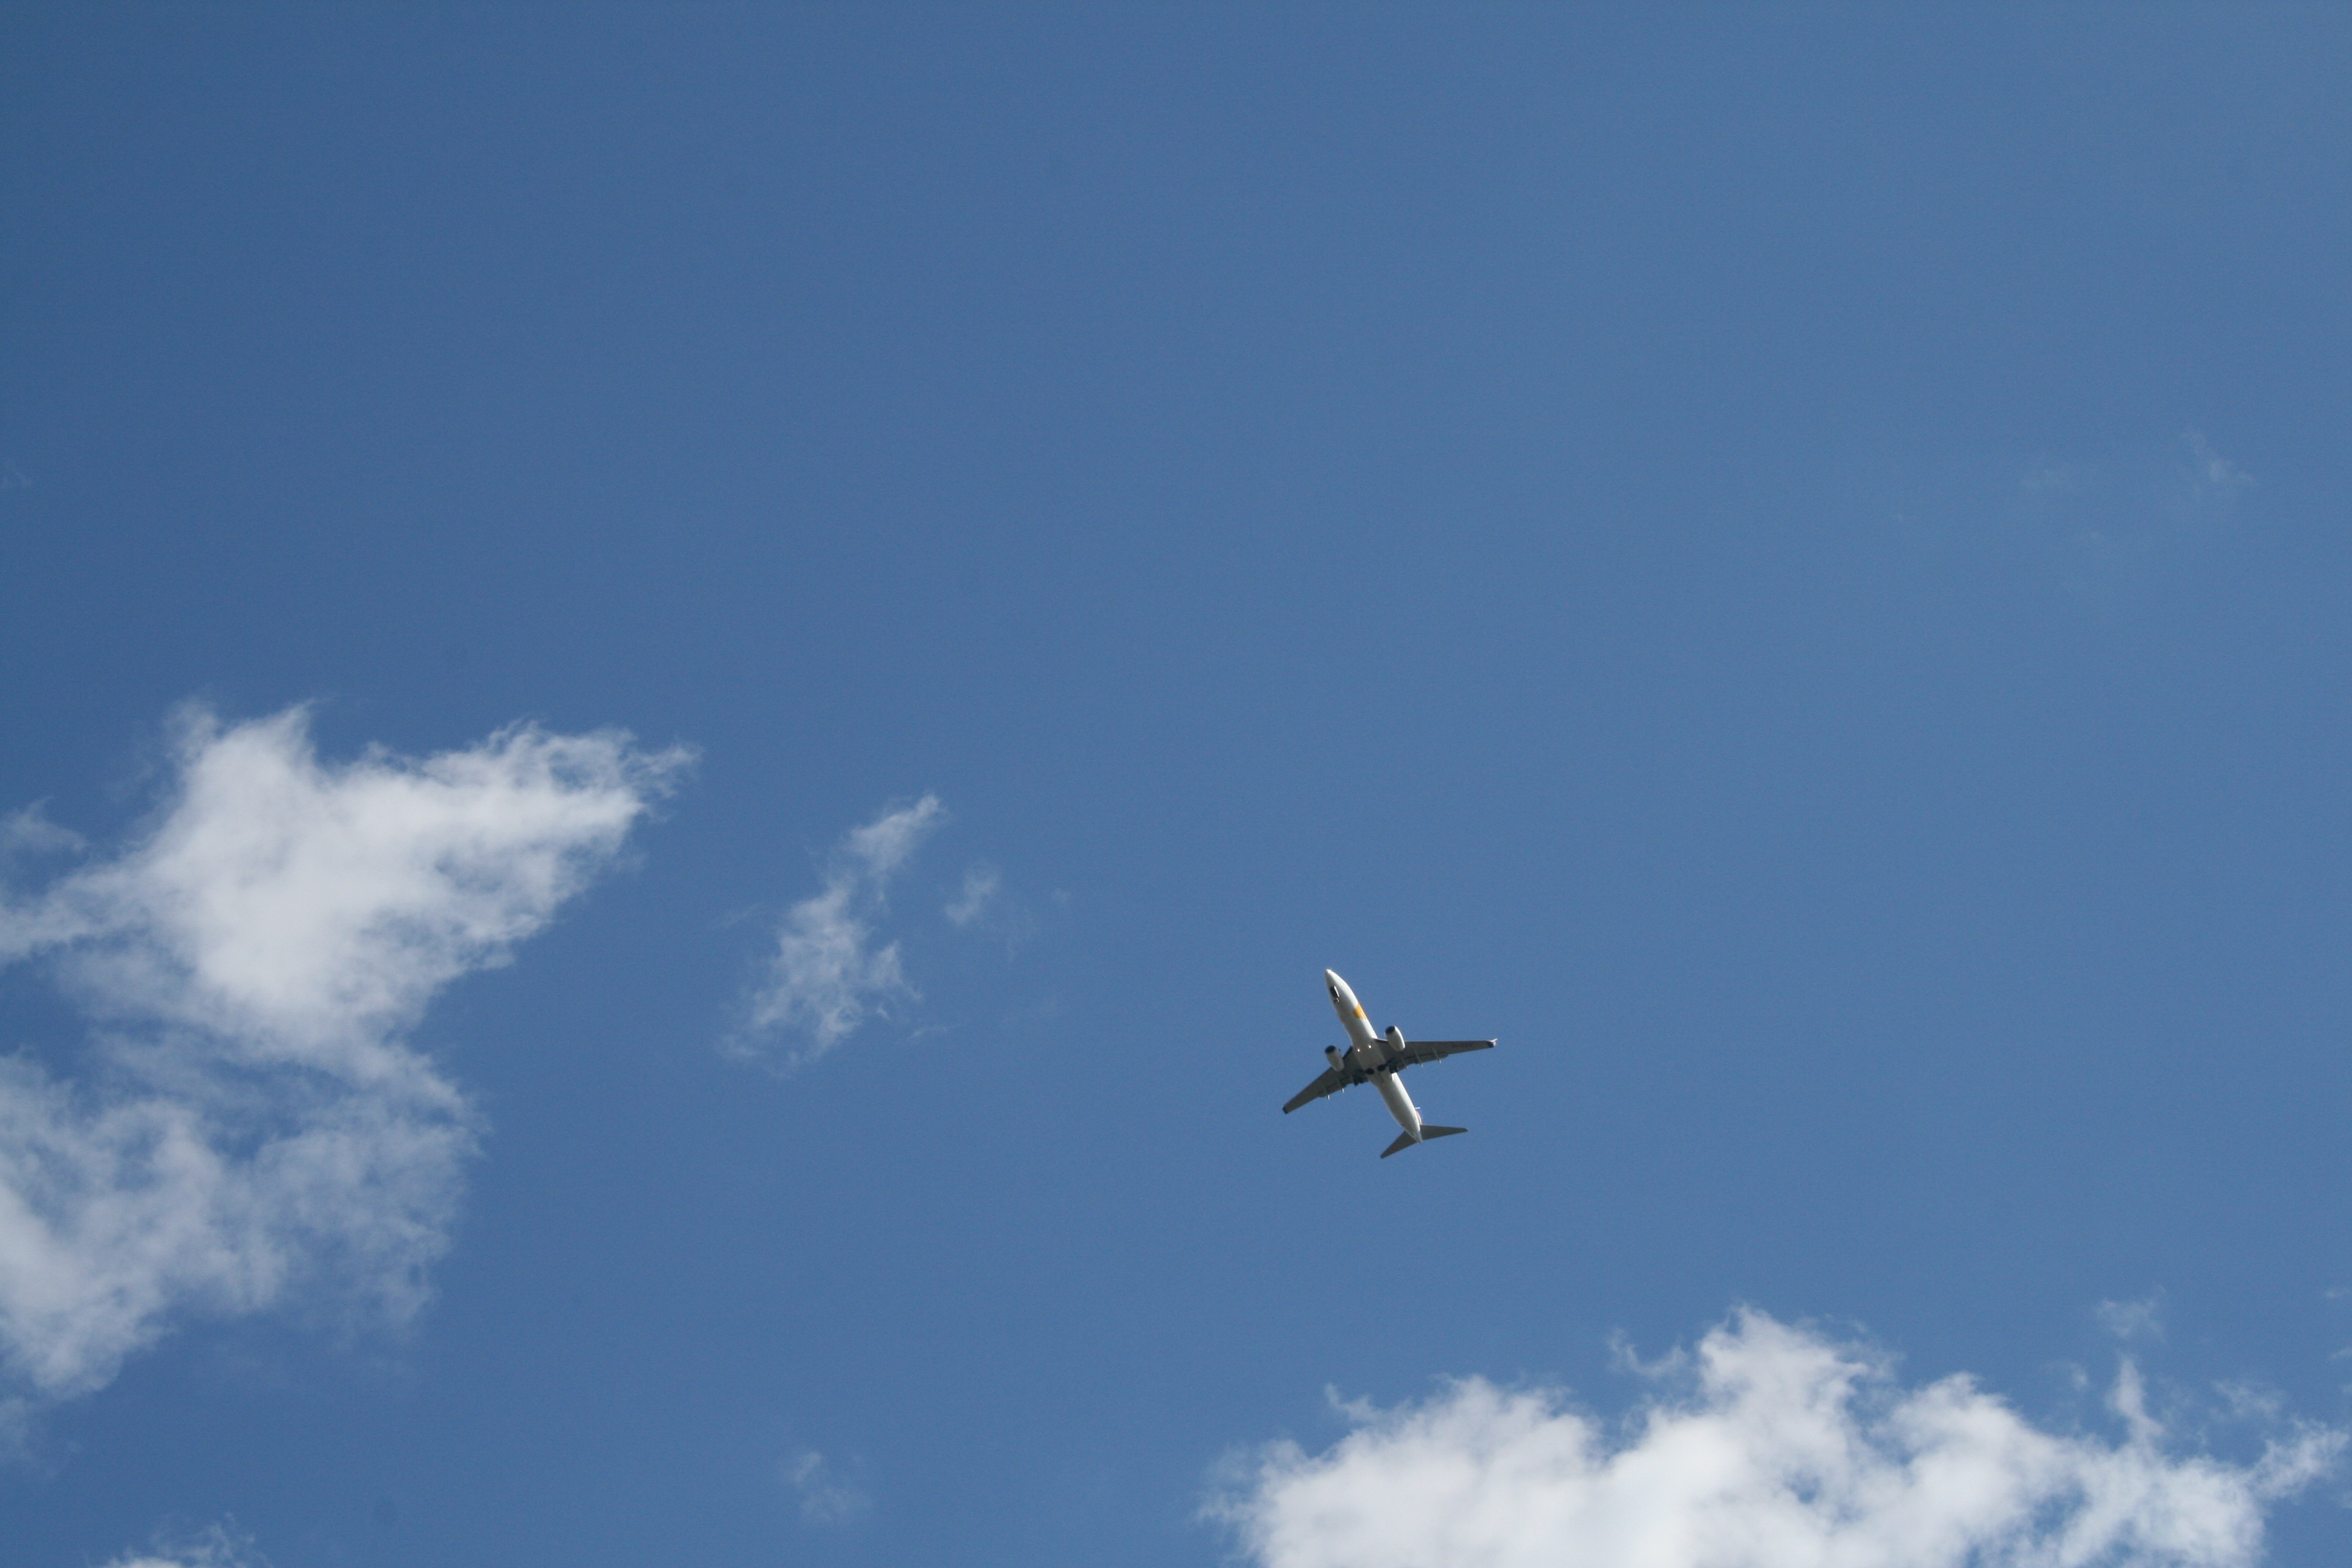
wing, cloud, sky, airplane, plane, aircraft, vehicle, aviation, flight, clouds, air show, aerobatics, atmosphere of earth